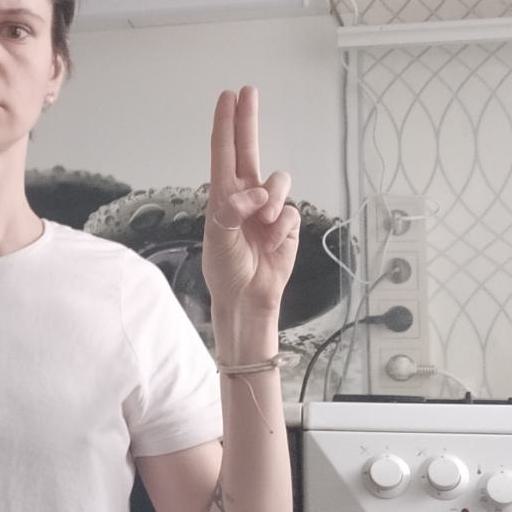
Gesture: two_up